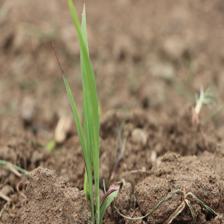
Label: Sorghum